Umisachi Yamasachi

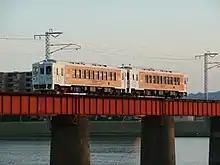

The Umisachi Yamasachi (hiragana:) is a two-car limited express train operated by JR Kyushu in Japan.